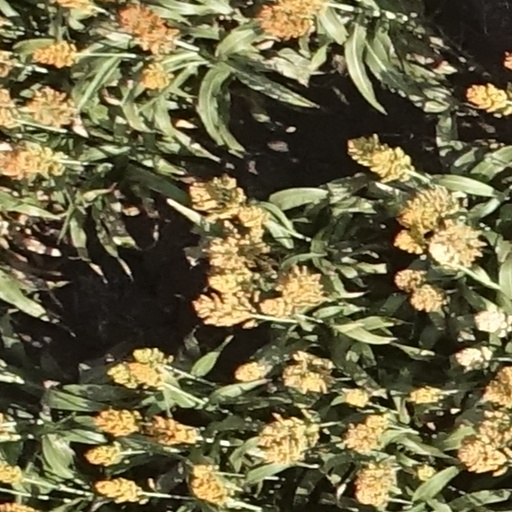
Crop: sorghum